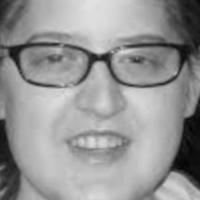
Age group: age 11-20